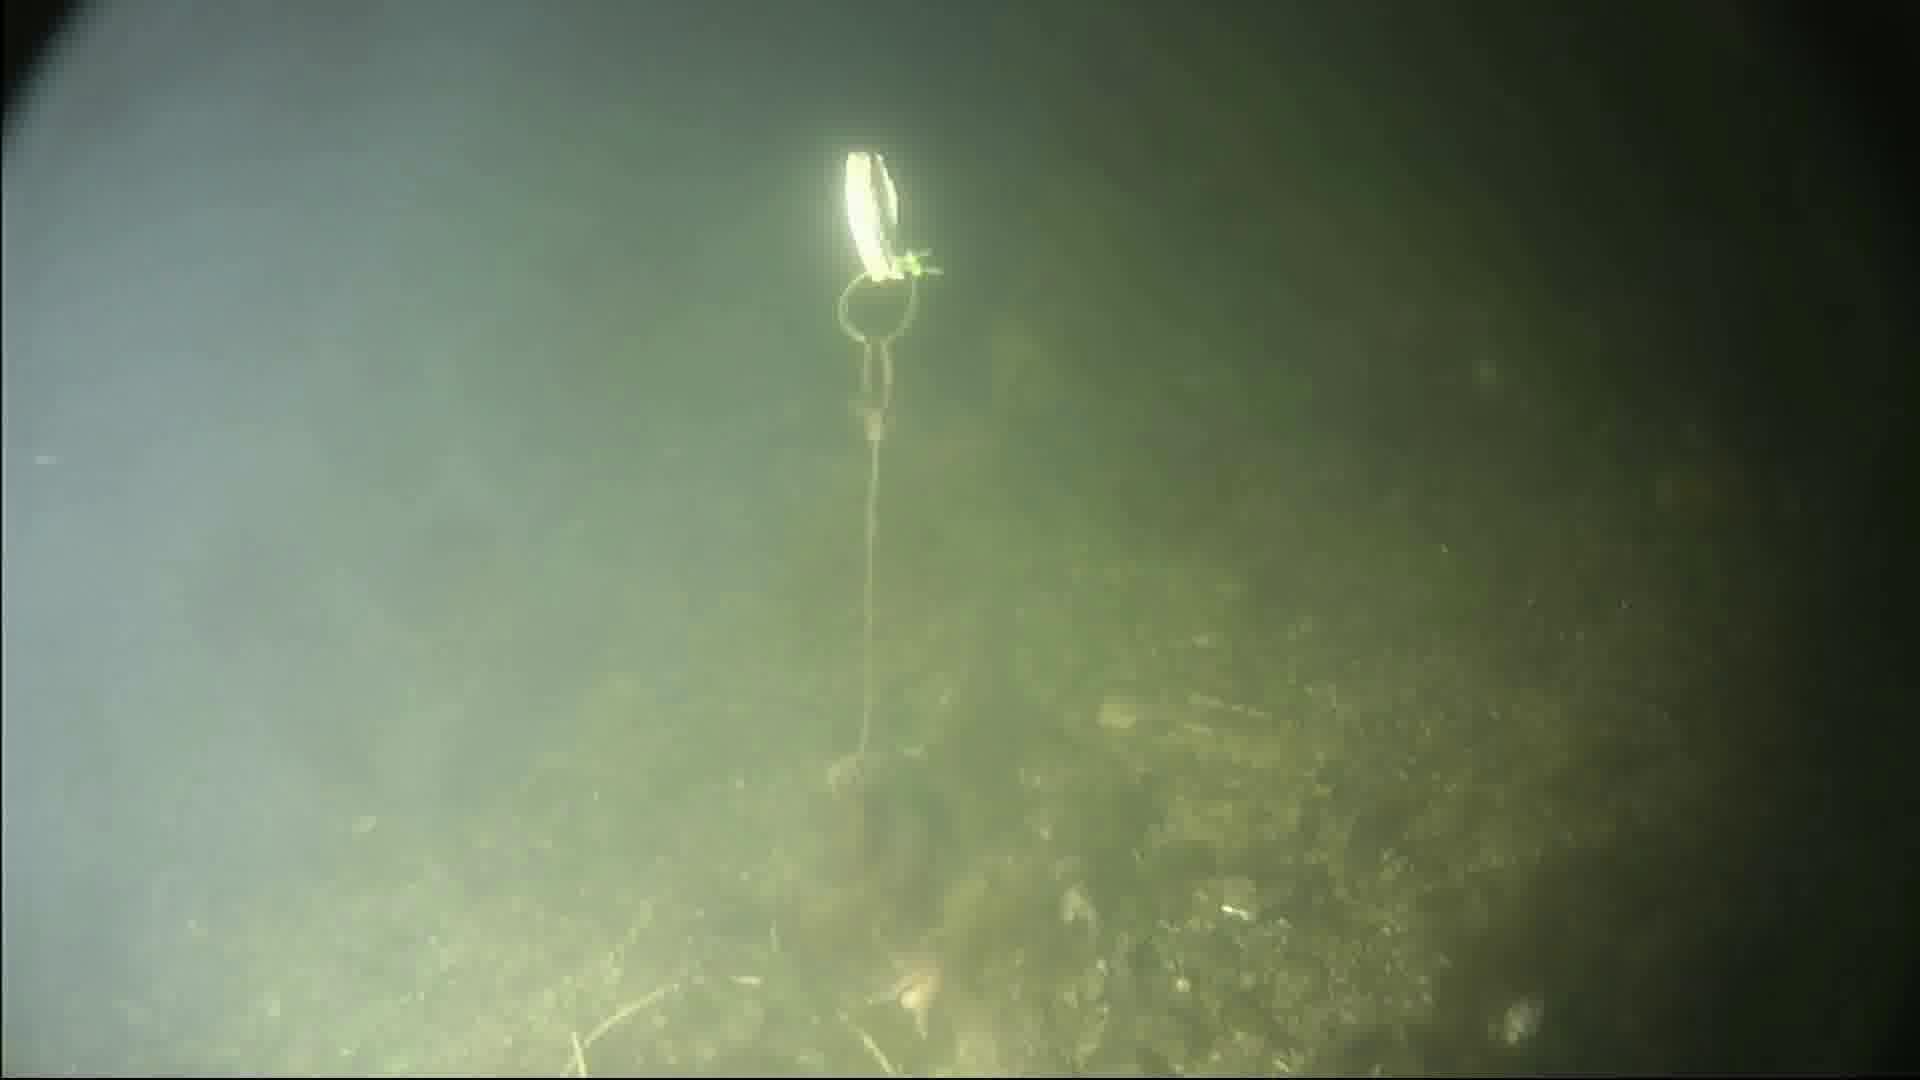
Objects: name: starfish